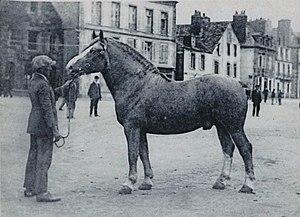
Photographie d'un cheval ""trait postier breton"" âgé de 3 ans, dénommé Turenne, appartenant à F.-C. Guéguen, de Plougourvest, ayant obtenu le premier prix au concours central de Paris en 1926 et vendu aux Haras français."
Plougourvest [pluguʁvɛst] est une commune du département du Finistère, dans la région Bretagne, en France.